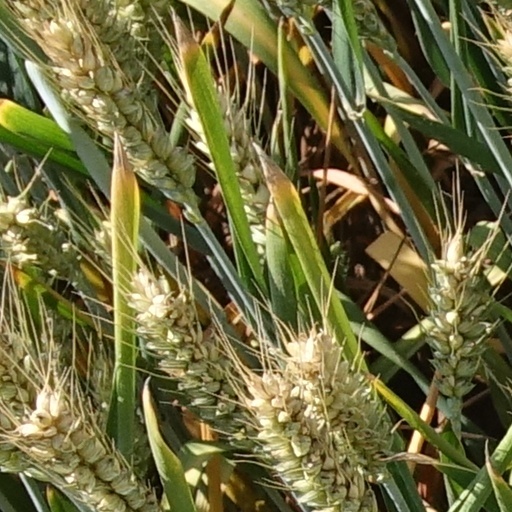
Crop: wheat